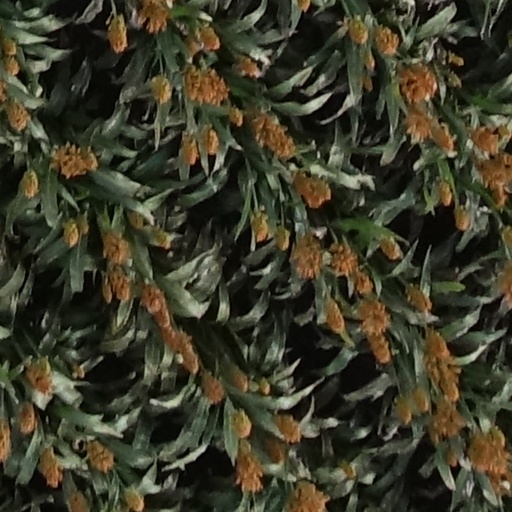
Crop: sorghum